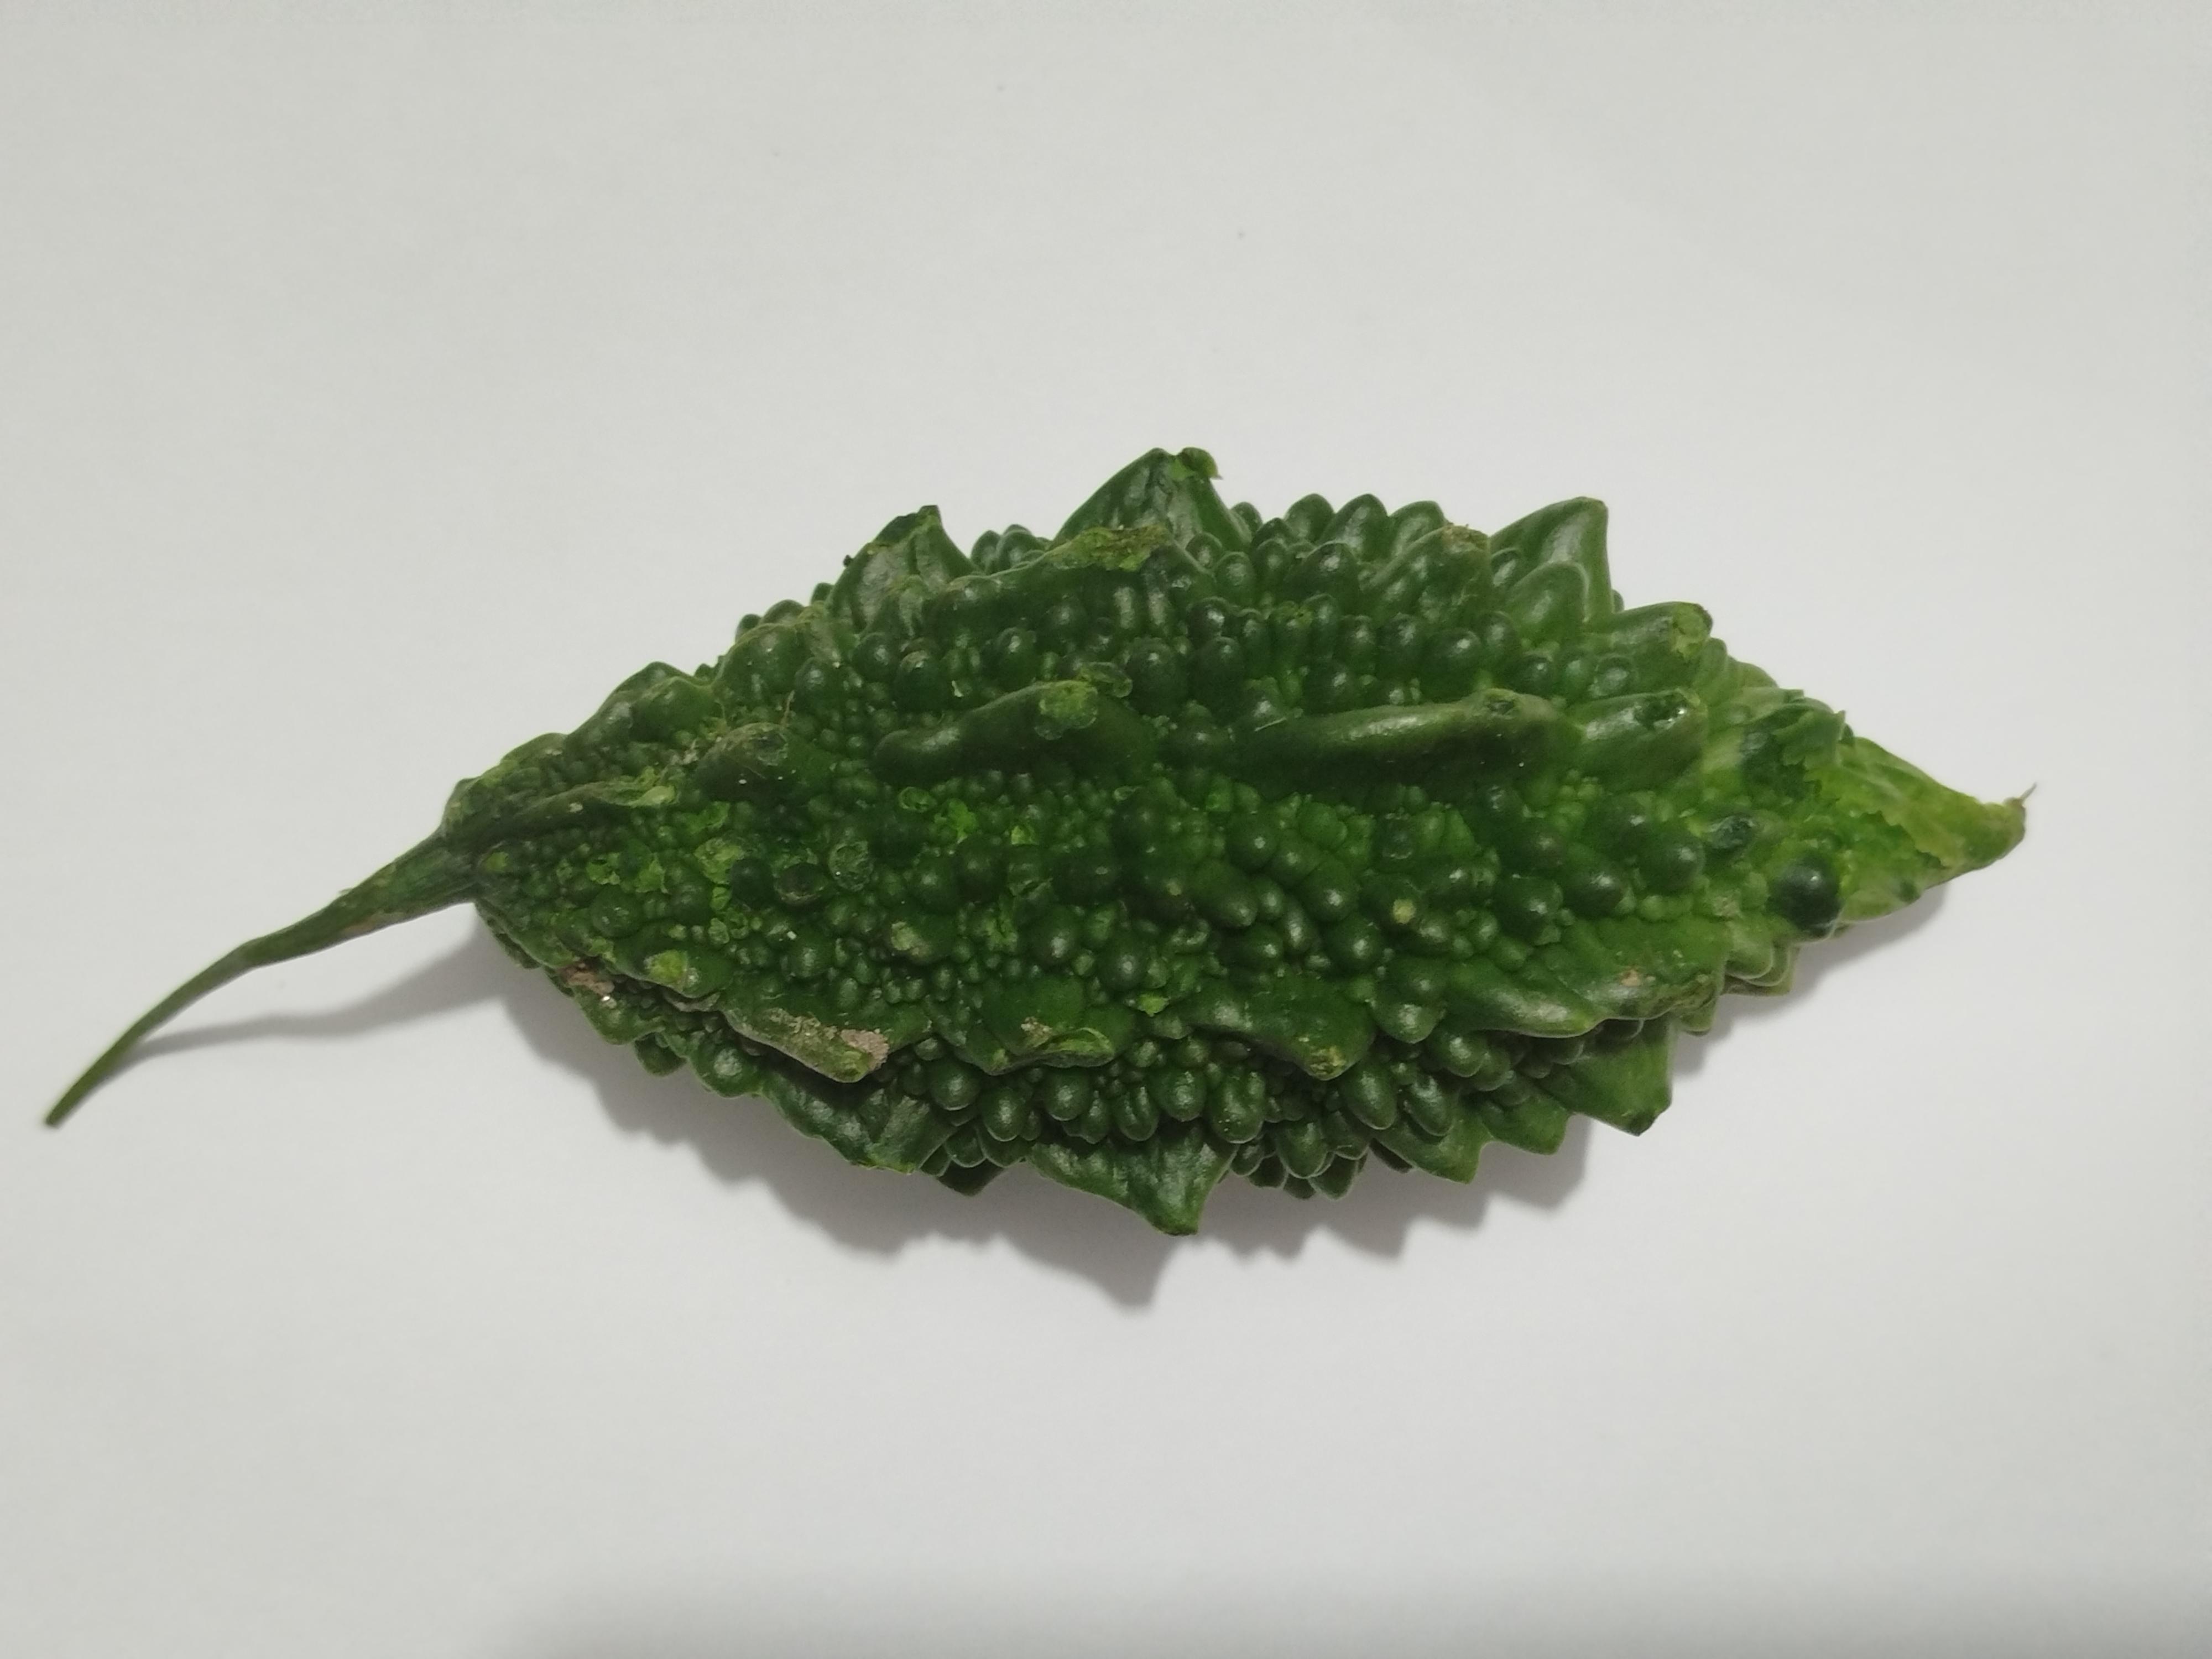
Label: Bitter melon